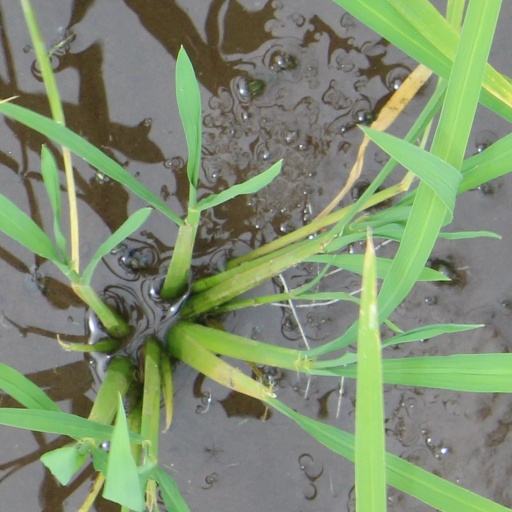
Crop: rice